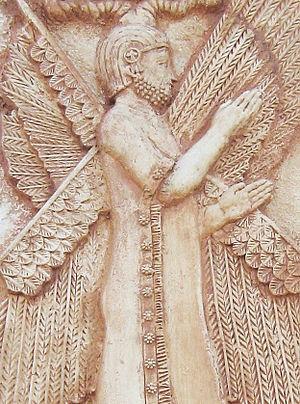
Cette liste présente les dirigeants de la Perse et de l'Iran.
Pasargades est une cité antique bâtie à 1 900 mètres d'altitude dans le Zagros et à 40 km de Persépolis, dans l'actuelle province du Fars en Iran. Ce fut la première capitale historique de l'Empire perse.